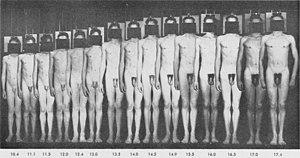
Développement d'un garçon de l'enfance à la fin de la puberté
La puberté est une étape du développement qui est atteinte lorsque les organes de la reproduction sont fonctionnels. Chez l'humain, elle désigne la transition de l'enfance à l'adulte. Elle se signale notamment par une croissance rapide due aux hormones de croissance et le développement des caractères sexuels primaires et secondaires dû aux hormones sexuelles, avec de notables changements comportementaux notamment un besoin accru de sommeil lié à un décalage de libération de la mélatonine.
L'adolescence est une phase du développement humain physique et mental qui se produit pendant la période de la vie humaine s'étendant de la puberté jusqu'à l'âge adulte. Les critères de définition de l'adolescence ont varié au fil de l'histoire. L'entrée dans l'adolescence est généralement marquée par les changements biologiques déclenchés par des changements hormonaux de la puberté, et sa durée sur le plan social est liée au degré de dépendance financière envers les parents. L'adolescence se termine habituellement par l'atteinte de la majorité civile, variable selon les pays.